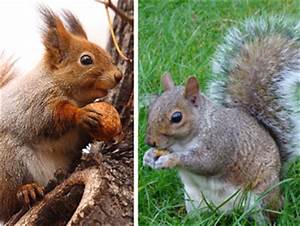
Label: scoiattolo